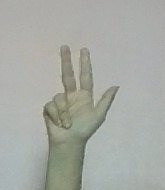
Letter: al